Lever House

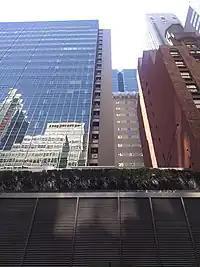
54th Street facade, showing the masonry "spine" at center right

The company began acquiring land on Park Avenue from 53rd to 54th Street around June 1949, leasing the lots from Robert Walton Goelet's estate. The negotiations were made in secret, involving fourteen sets of lawyers, numerous brokers, and several shell companies. As finalized, the lease was to run for sixty years. The main broker behind the transaction, S. Dudley Nostrand, won the award for the "most ingenious and beneficial Manhattan real estate transaction of 1949" from the Title Guarantee and Trust Company.